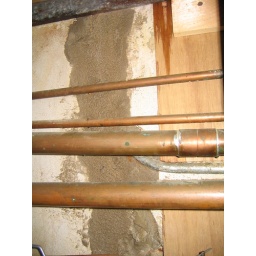
more water damage under sink